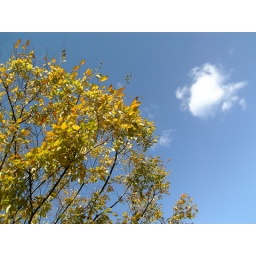
06-11-15_09-08 On the walk to the taxi this morning, a lone white cloud in a deep blue sky.